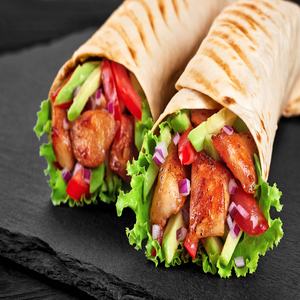
Dish: kathiroll